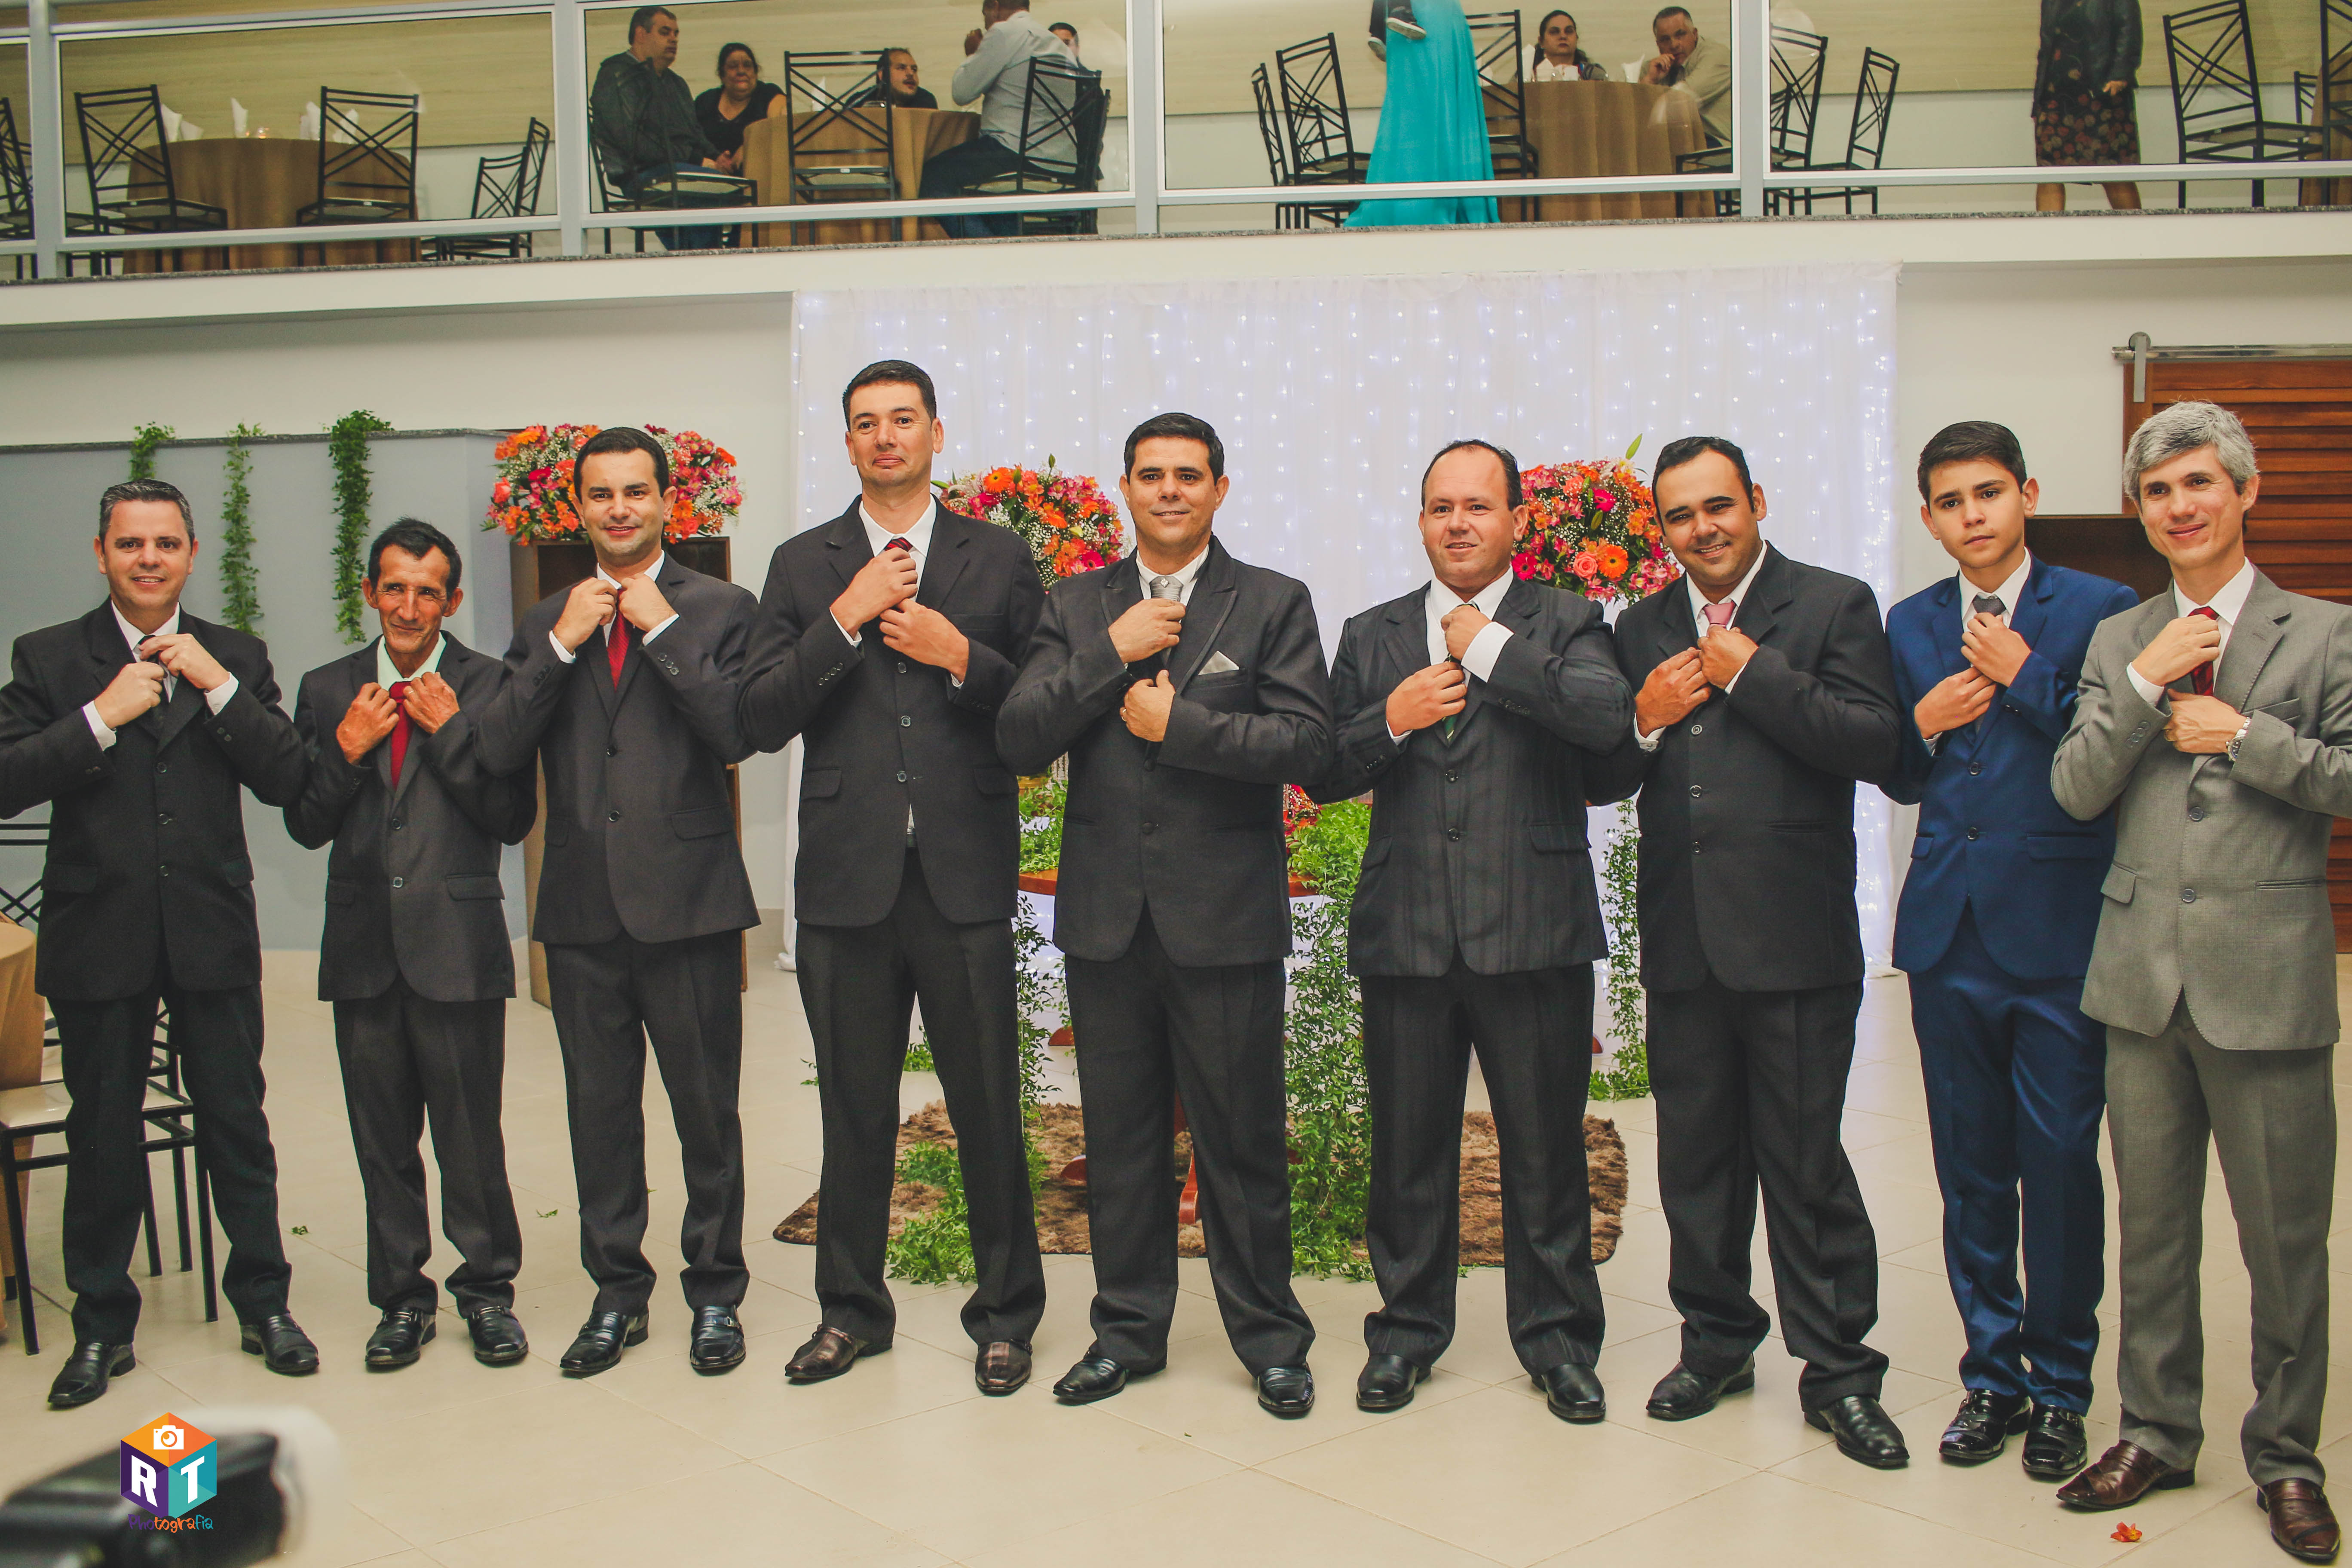
man, social group, team, event, crew, suit